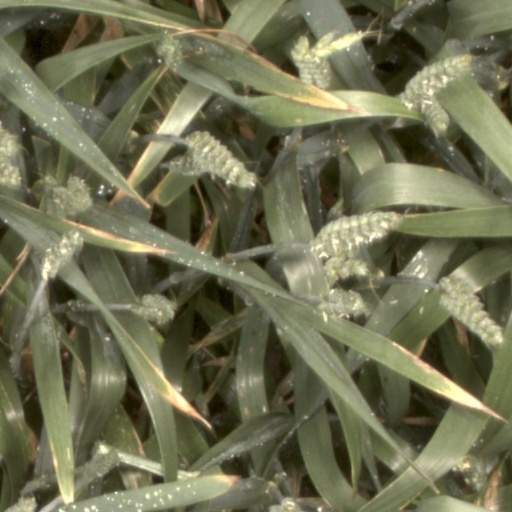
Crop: wheat